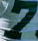
Number: 7